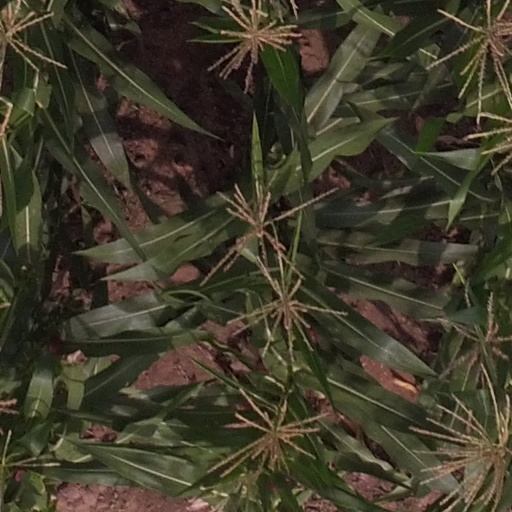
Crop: maize; corn